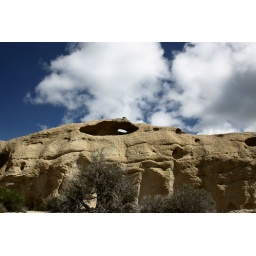
Looking up into the blue skies over this limestone wall with its unique shapes.